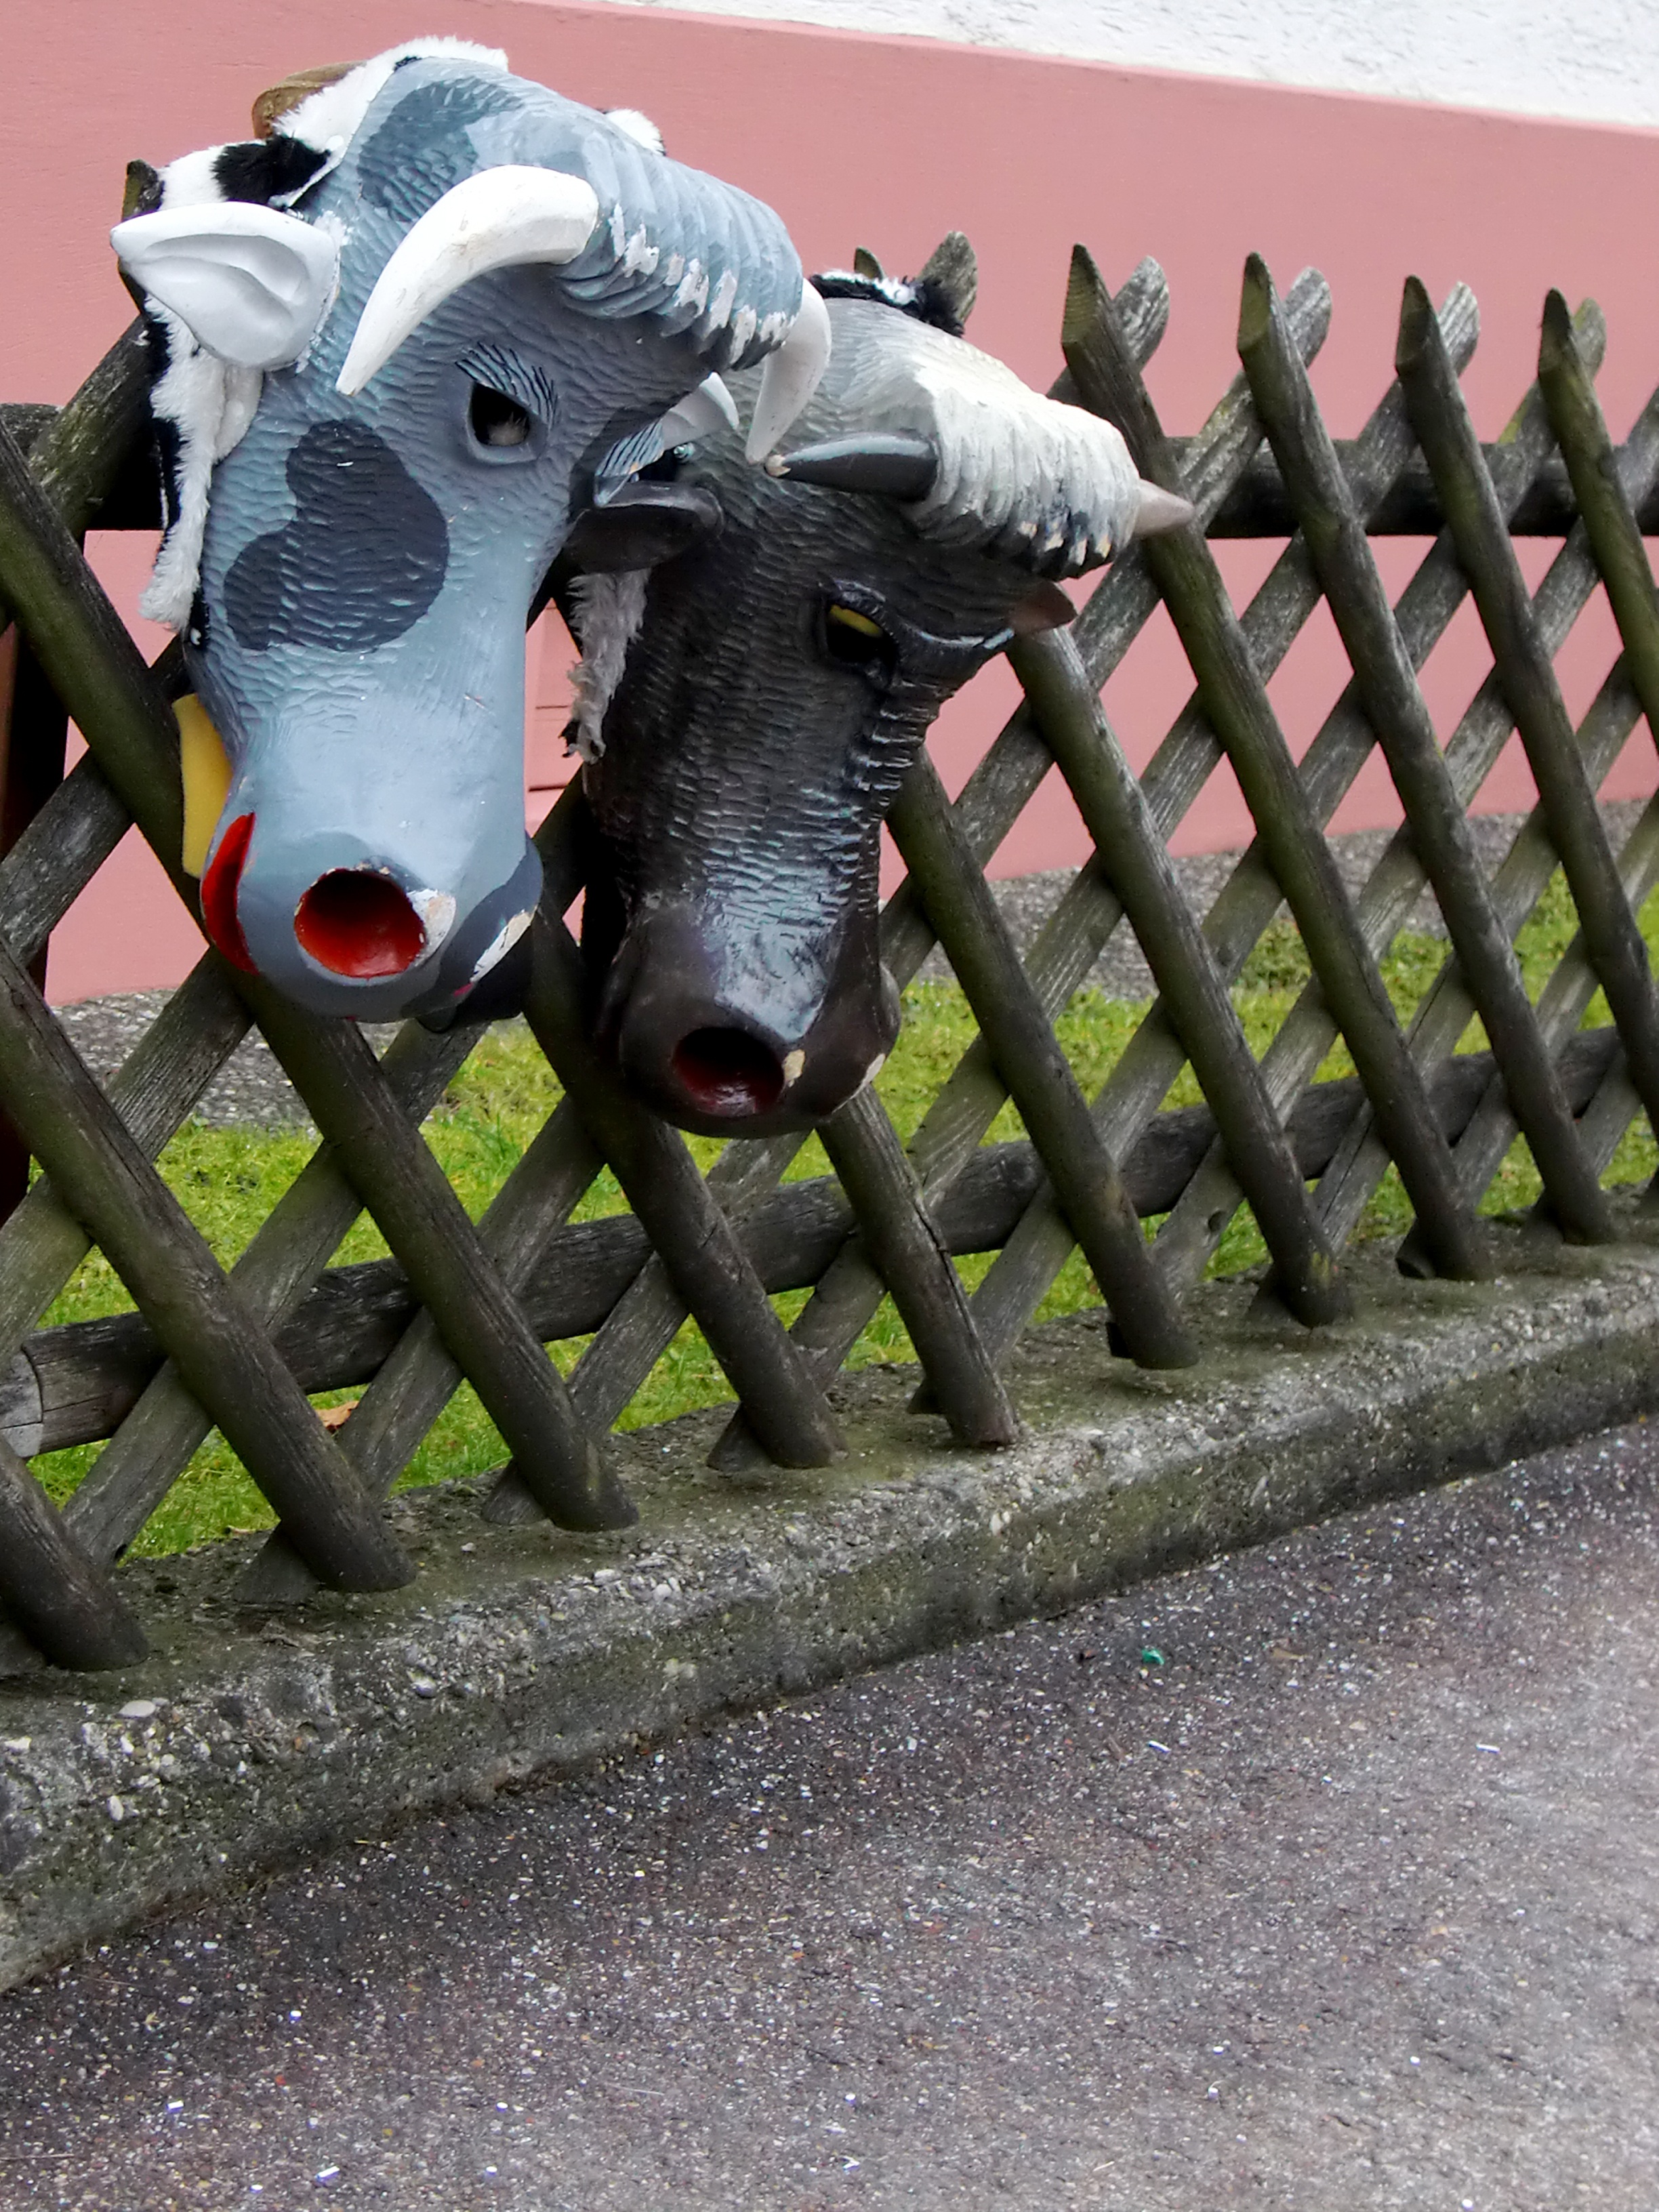
fence, monument, statue, carnival, face, sculpture, art, mask, dress, costume, panel, tiermaske, horse like mammal